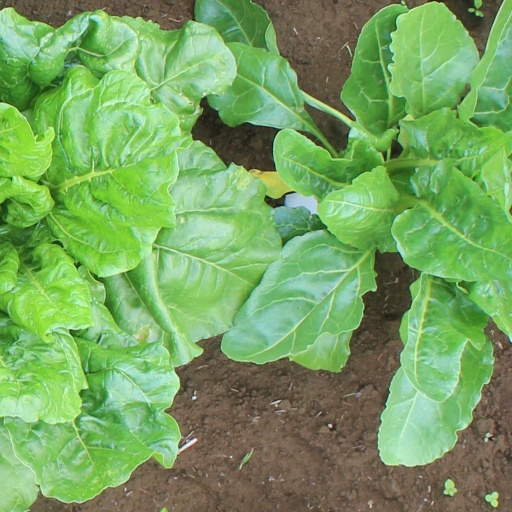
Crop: sugar beet